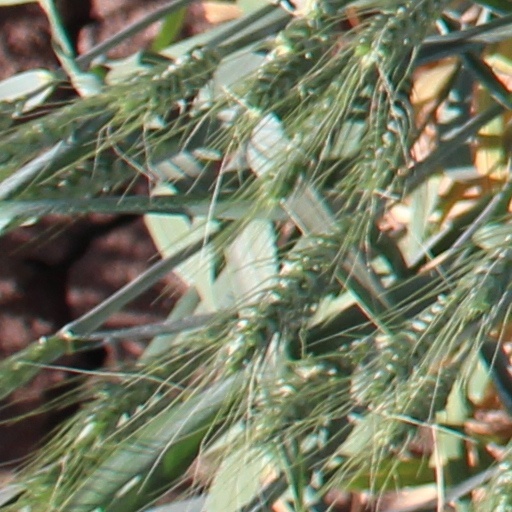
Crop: wheat